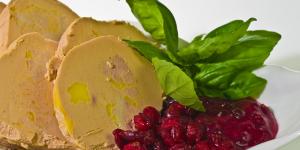
foie de pato con thermomix